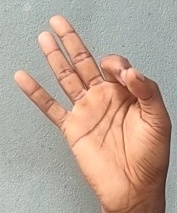
ASL sign: 9